Capital Pride (Washington, D.C.)

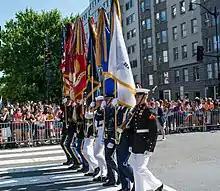
An official United States armed forces color guard leads the Capital Pride parade in 2014.

The 35th anniversary of Capital Pride occurred in 2010. Organizers and affiliate organizations hosted 60 events over 10 days. According to organizers, a record attendance of more than 250,000 people turned out just for the Pride street festival.